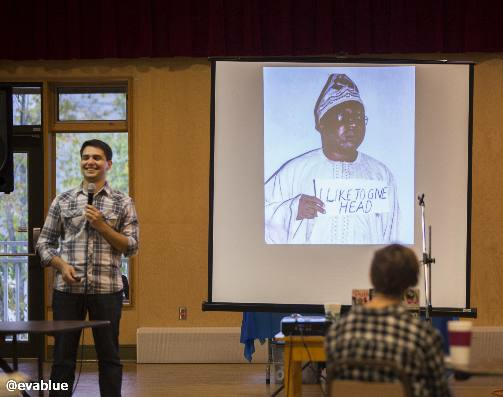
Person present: Yes